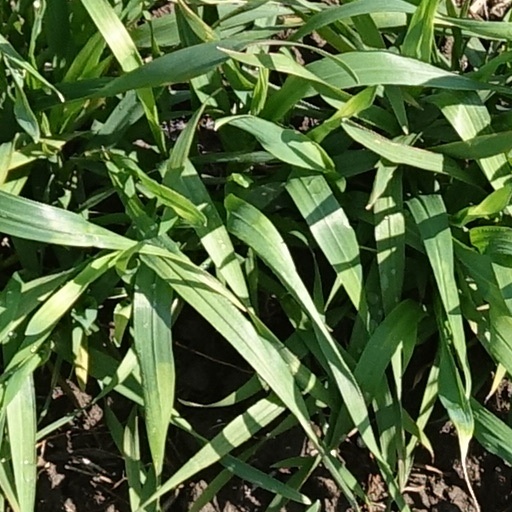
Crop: wheat